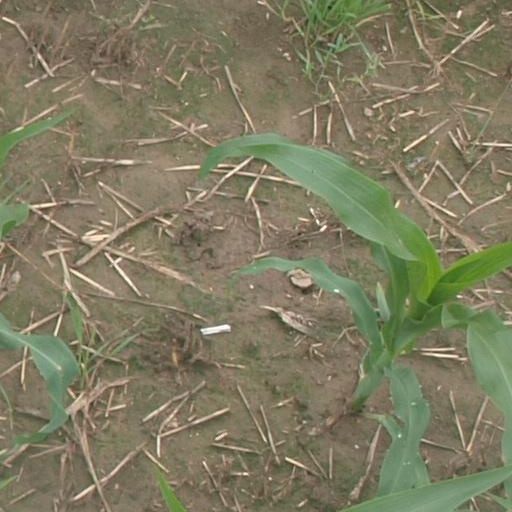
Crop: maize; corn